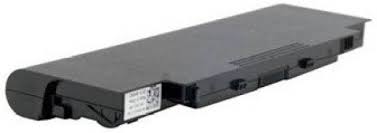
Waste category: battery